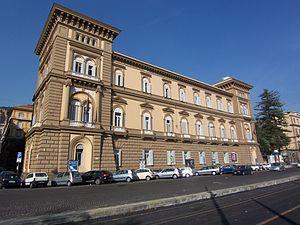
Chiaia est un quartier voisin du front de mer de Naples, délimité par la Piazza Vittoria à l'est et Mergellina à l'ouest. Le plus important point de repère dans la zone est le grand parc public de la Villa Comunale. Historiquement, il s'est développé à la fin du 16ᵉ siècle et au début du 17ᵉ siècle, lorsque les dirigeants Espagnols de Naples ont ouvert la ville à l'ouest de ses anciennes limites.
Le palais Caravita di Sirignano, ou simplement palais Sirignano, est un palais de Naples donnant sur la Riviera di Chiaia, juste après la piazza della Vittoria.
La liste des palais de la ville de Naples énumère essentiellement les structures d'intérêt historique et artistique qui ont été construites depuis la période médiévale jusqu'au XXIᵉ siècle. Selon l'historiographie et les sources officielles, on compte plusieurs centaines d'édifices qui ont un patrimoine riche d'histoire artistique, architecturale et civile qui s'est formé au cours de onze siècles.